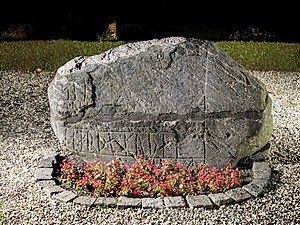
Langå-stenen 3
Runestenen Langå 3
Foto af Roberto Fortuna 2012
Langå-stenen 3 er en runesten, fundet i Langå i 1861. I oktober 1861 skulle en del sten bruges til brobygning ved Langå. Ved denne lejlighed fandtes en stor, velegnet sten i kæret syd for byen. Skønt stenhuggeren så runerne, kløvede han dog stenen af frygt for, at den ellers skulle blevet taget fra ham. Den store, flade afskalning på stenens højre halvdel skyldes måske også stenhuggeren, der har villet være sikker på at beholde stenen. Nu har den plads på Langå kirkegård tæt ved våbenhuset. Fra Langå kendes i alt seks runesten, hvoraf kun to er bevaret som fragmenter i dag. Langå-stenen 1 og Langå-stenen 2 er fundet tæt ved hinanden ved Gudenåen, mens Langå-stenen 4, Langå-stenen 5 og Langå-stenen 6 blev fundet under nedrivningen af Langå kirke i 1868. Langå 4 står nu i haven til Kulturhistorisk Museum i Randers.